Chongnyonjol Kinyom-class locomotive

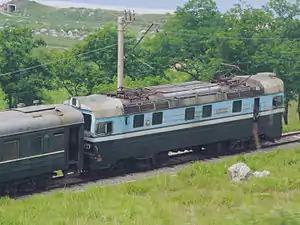
#4048 on the Kŭmgangsan Ch'ŏngnyŏn line

The Ch'ŏngnyŏnjŏl Kinyŏm-class ("Youth Day Memorial") is composed of two groups of Bo-Bo electric locomotives operated by the Korean State Railway on passenger and freight trains throughout North Korea.